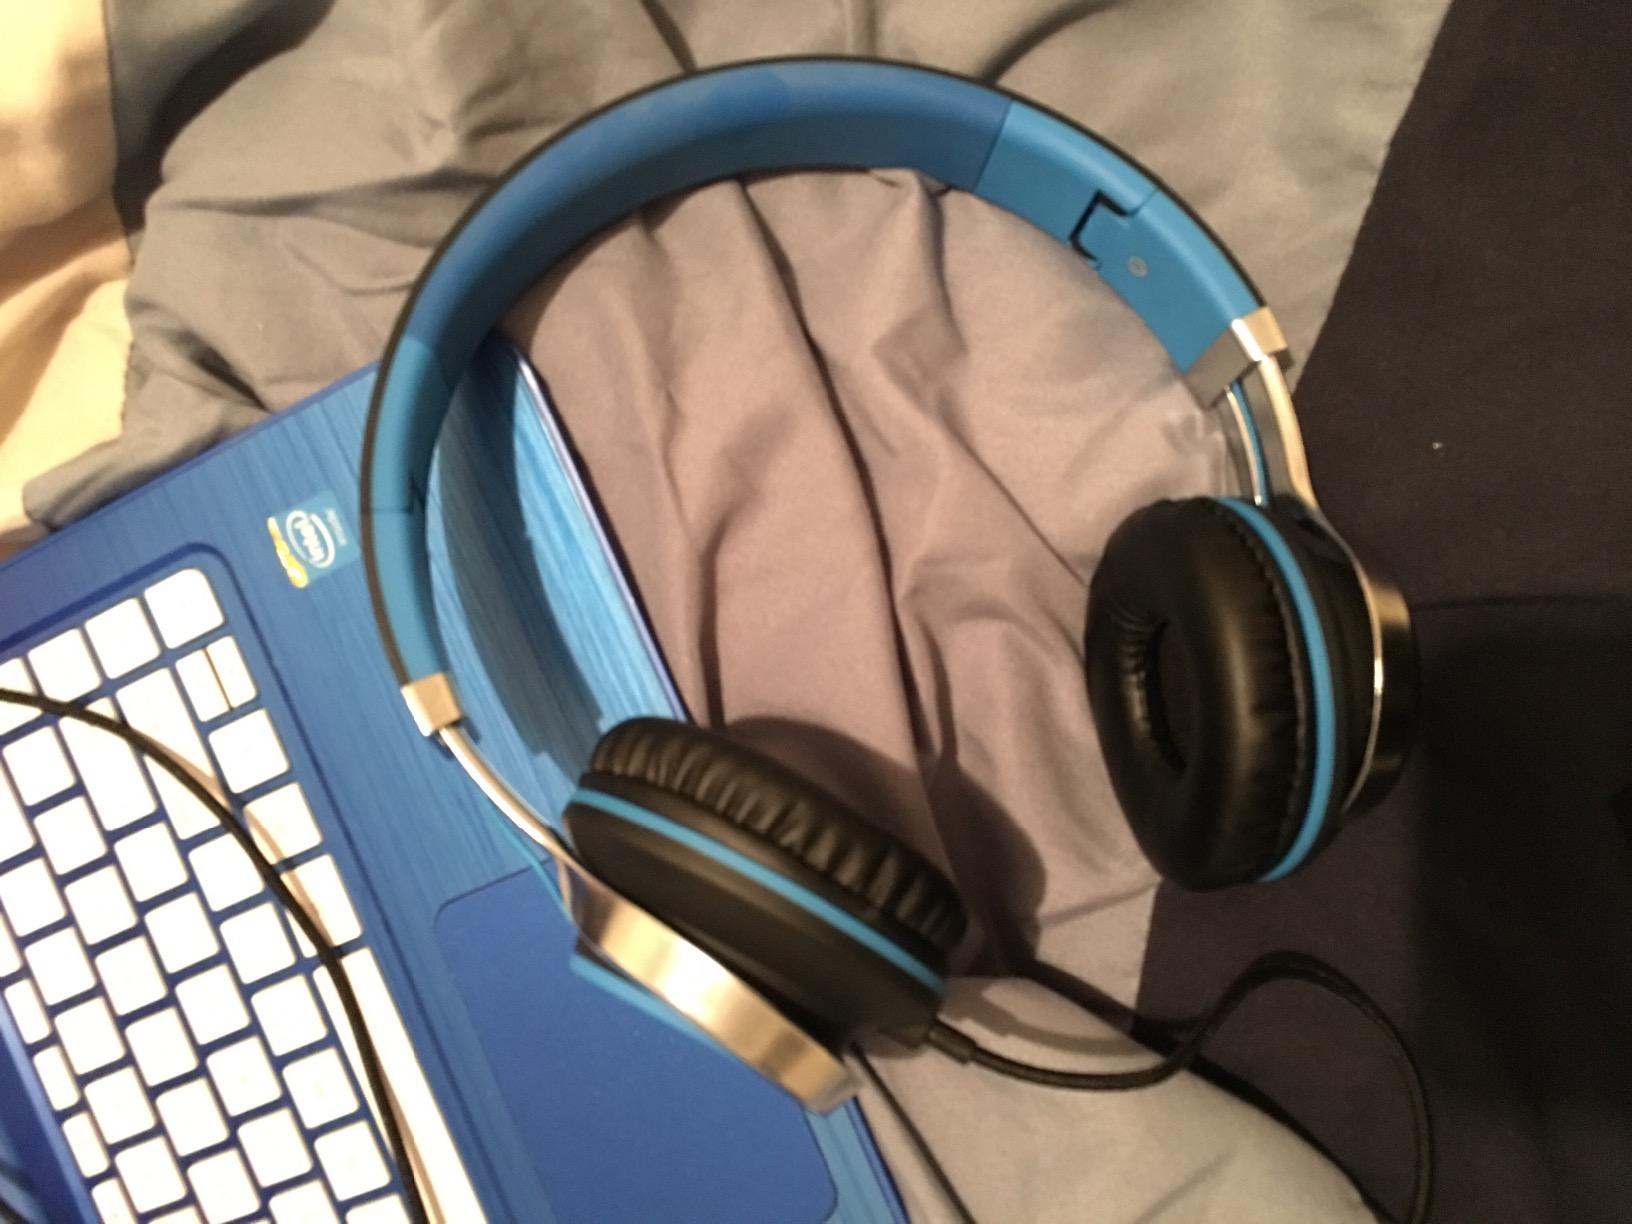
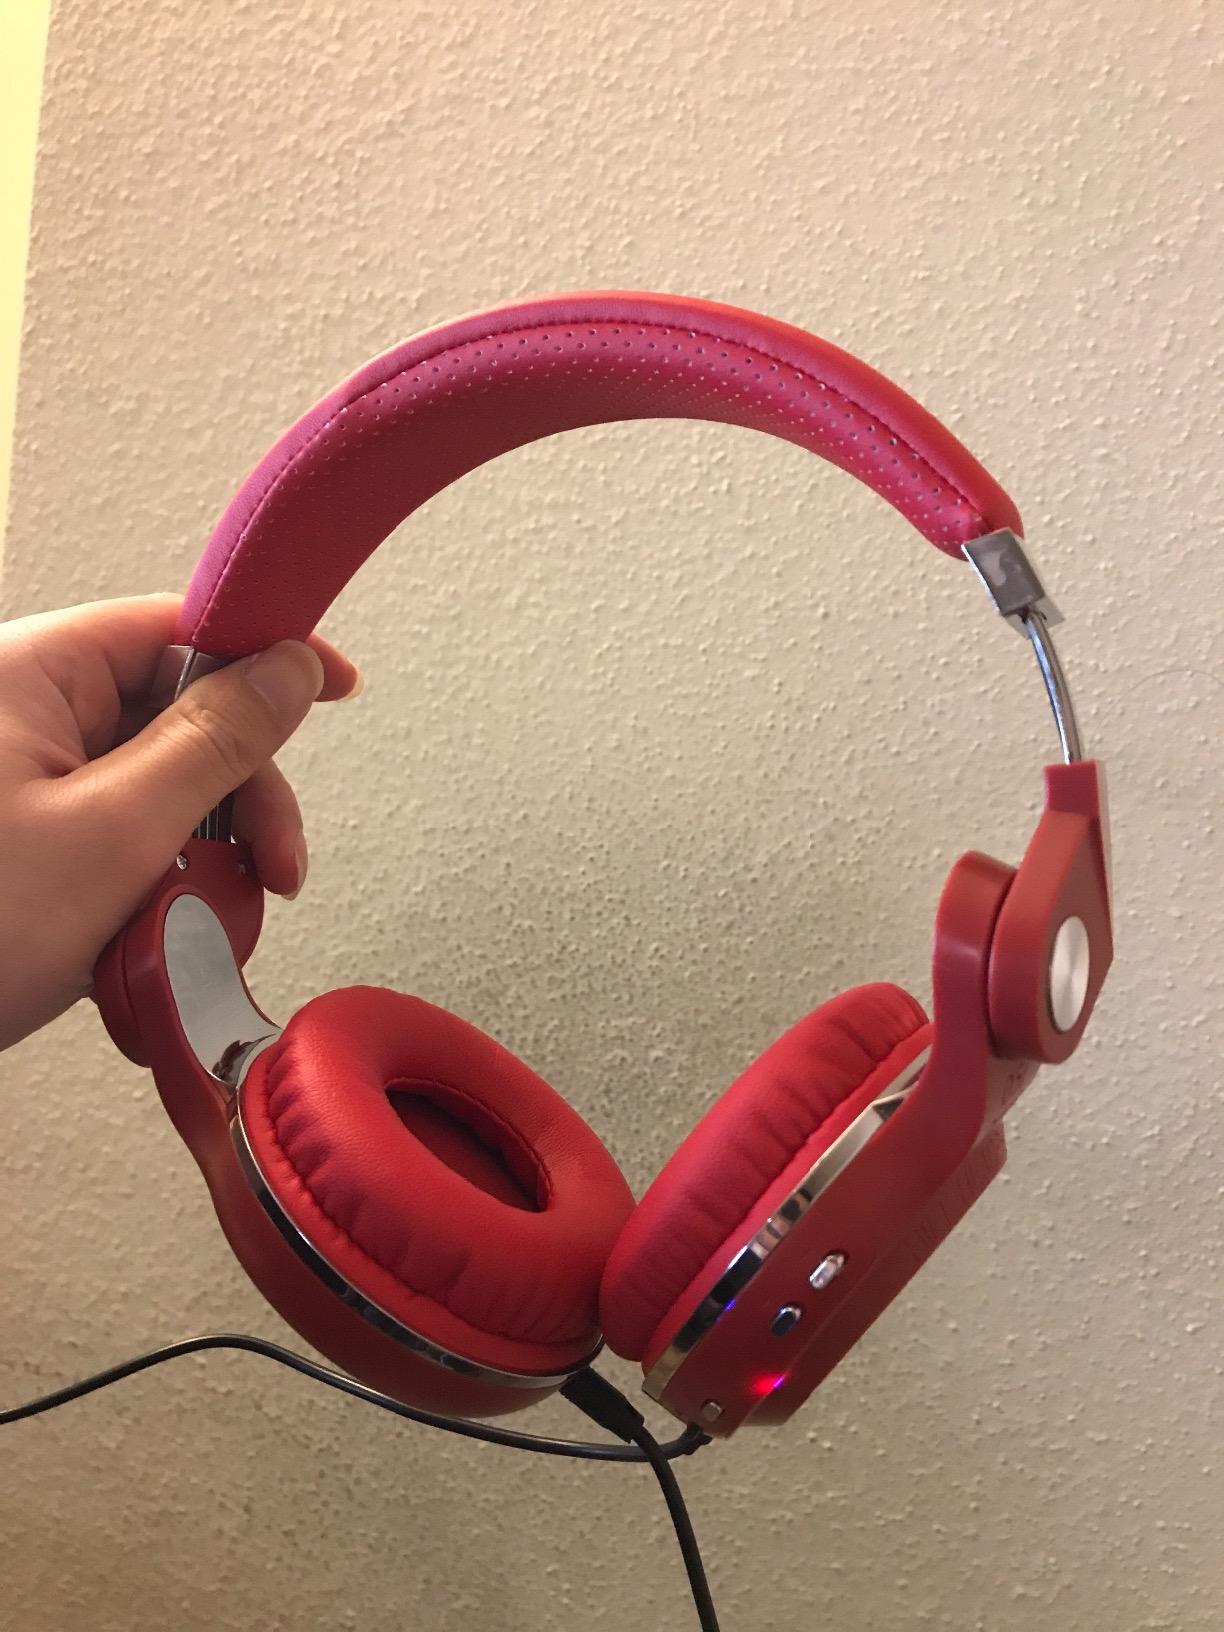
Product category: headphones
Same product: no